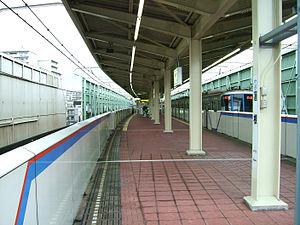
Hasune est une station du métro de Tokyo sur la ligne Mita dans l'arrondissement d'Itabashi à Tokyo. Elle est exploitée par le Bureau des Transports de la Métropole de Tokyo.